Old Ship Hotel

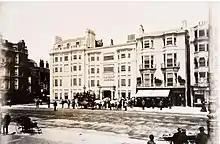
The Old Ship Hotel, c. 1899

The Old Ship Hotel is believed to date from 1559, as an unnamed house owned by Richard and John Gilham. It is the oldest hotel in Brighton, and the first known record was in 1665. The building was purchased in 1671 by Nicholas Tettersell, who owned the boat Charles II used to get to France. The assembly rooms were built in 1767 in response to assembly rooms built at the nearby Castle Inn; the rooms were built by Robert Golden, with the Adam style inspired by Robert Adam. The assembly rooms contained a ballroom on the first floor, which hosted the Prince Regent's Ball, as well as card and tea rooms. Until 1777, the building hosted the town's post office.